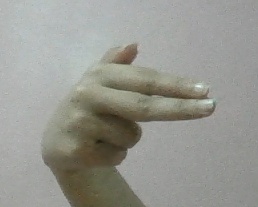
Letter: ghain